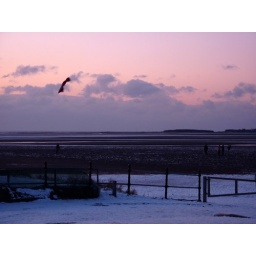
Children flying a kite on West Kirby beach in January snow.